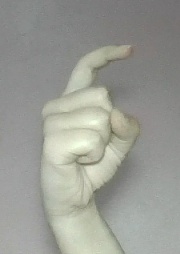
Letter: ra